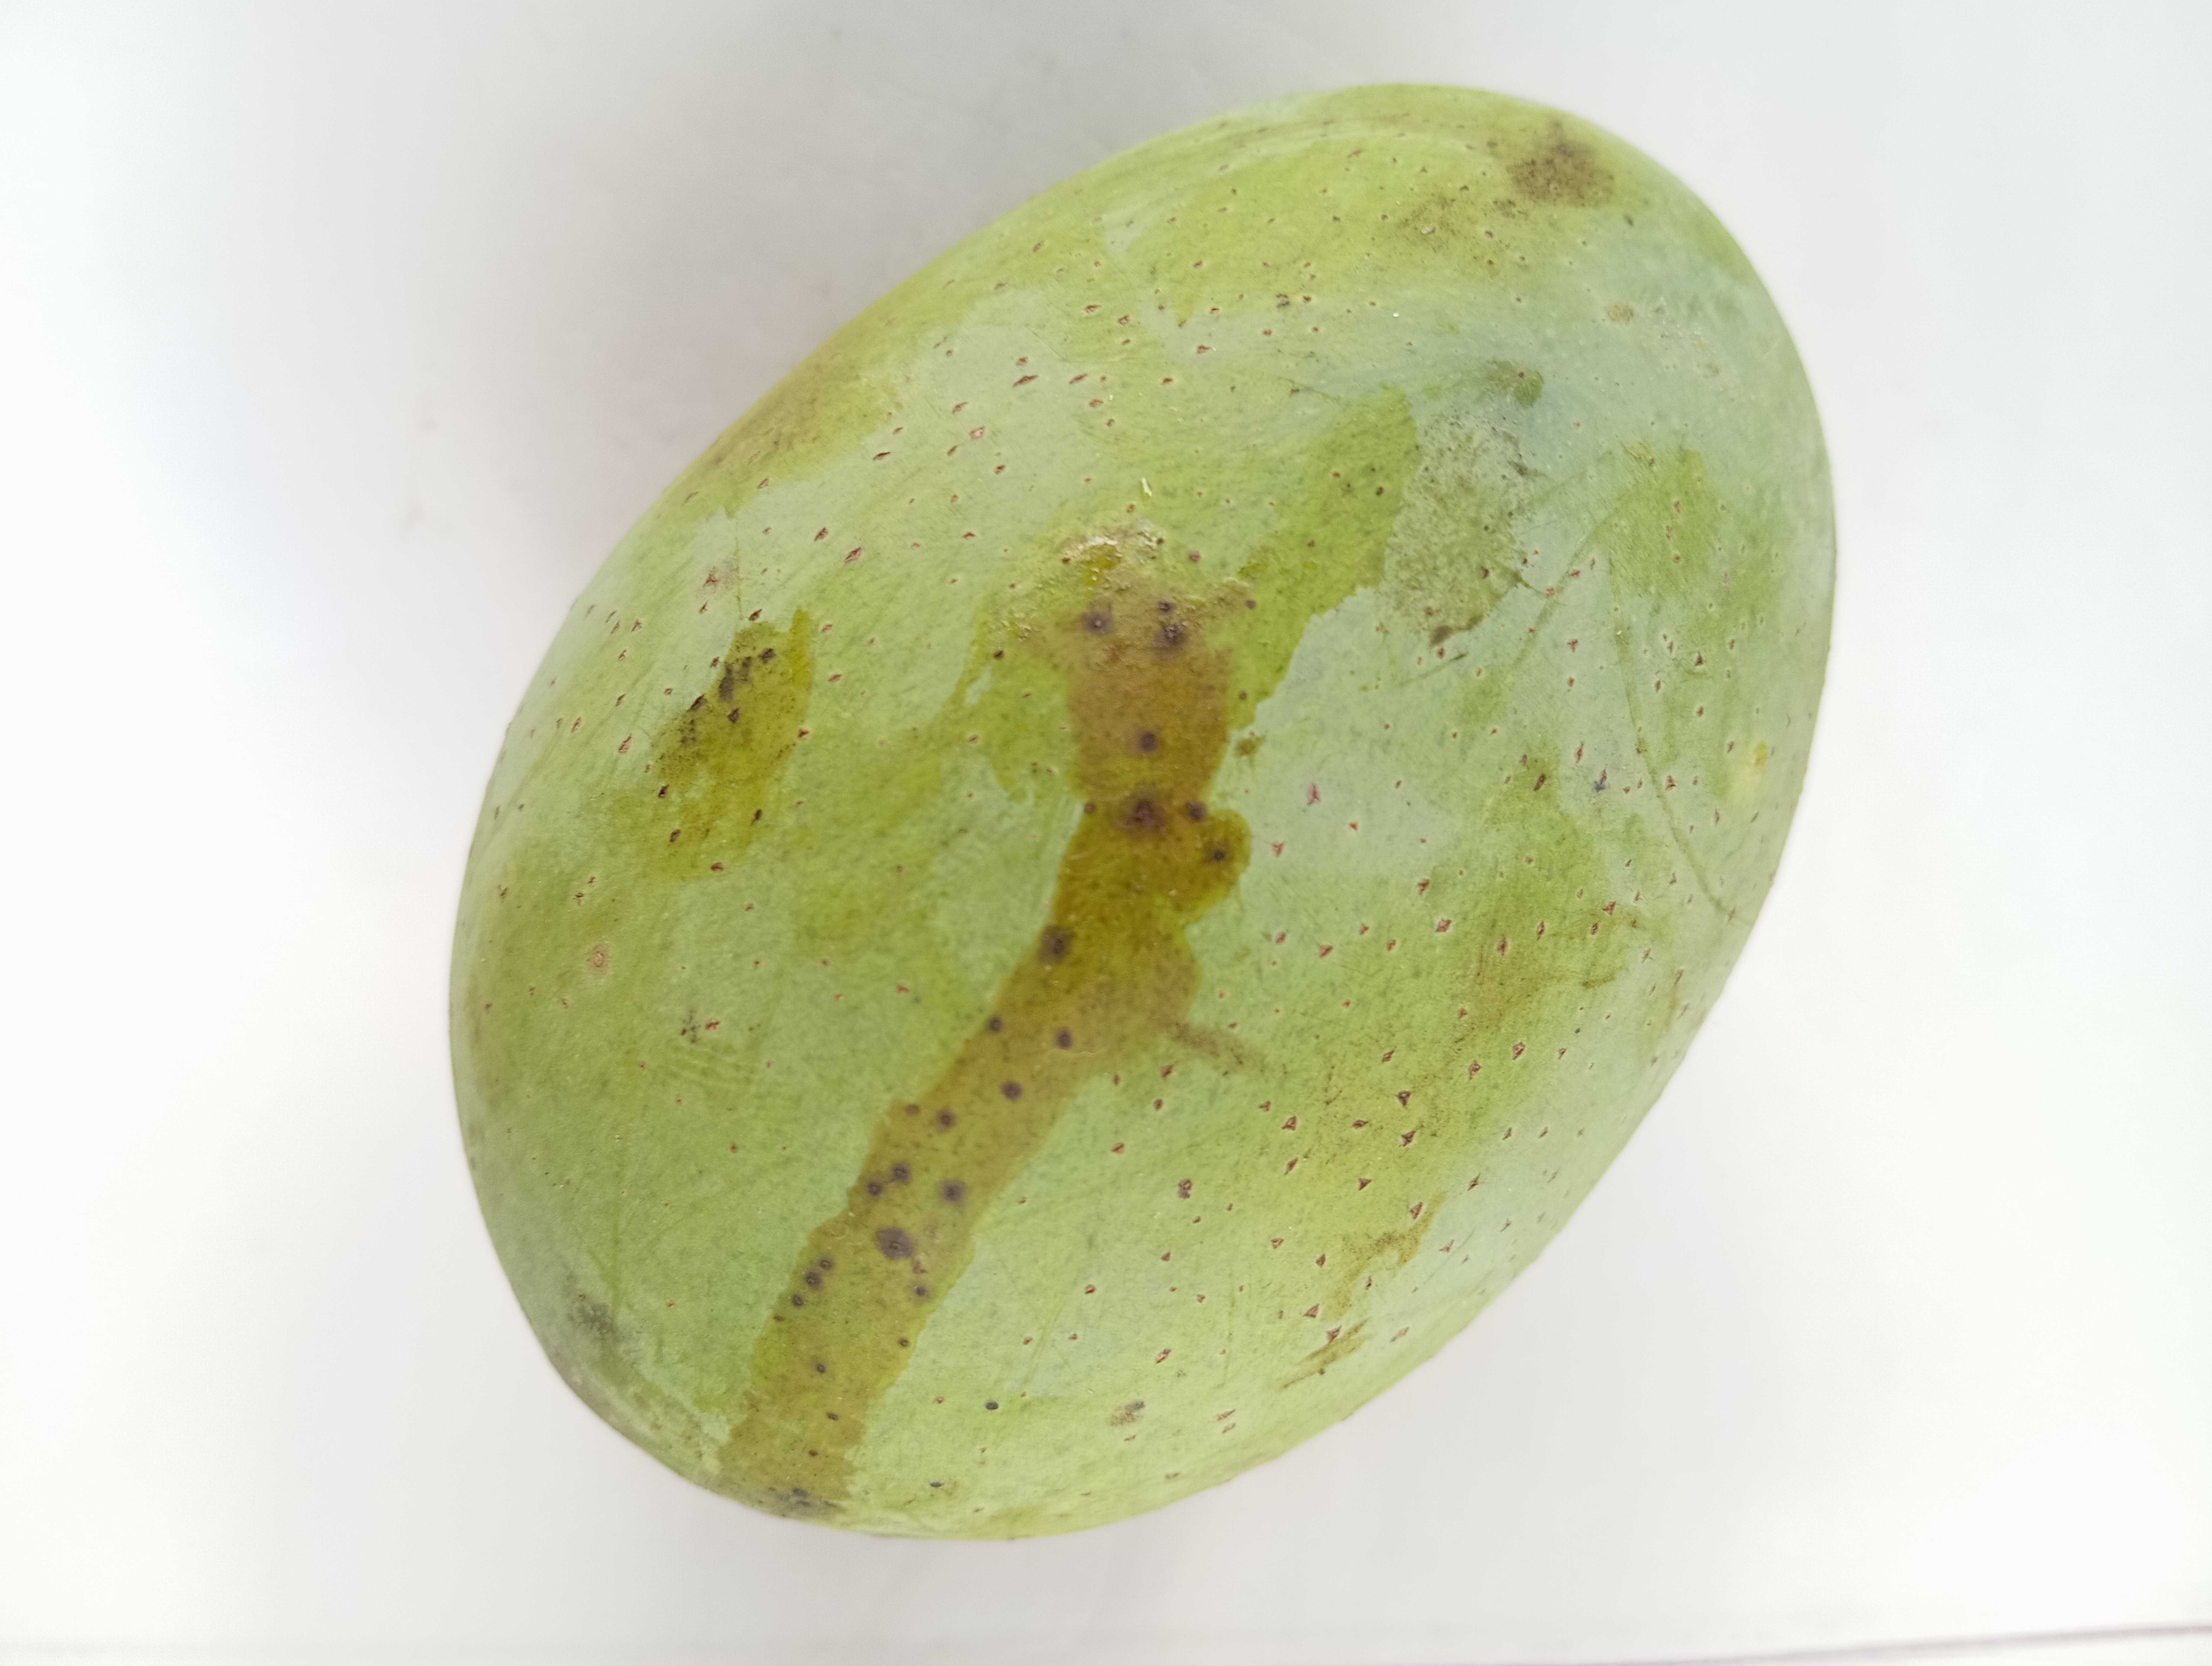
Mango variety: Langra